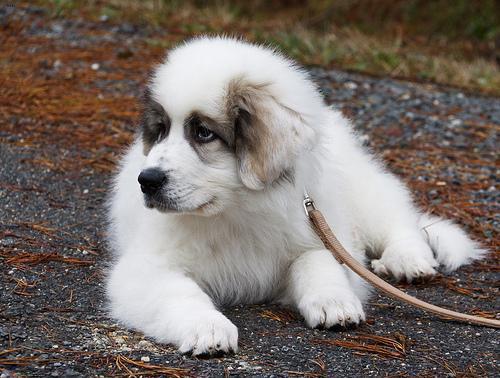
great pyrenees